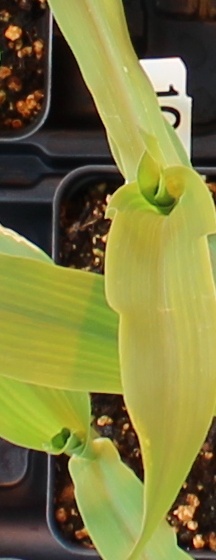
Label: Corn